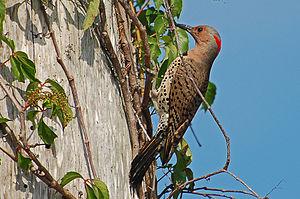
Colaptes est un genre comprenant 10 espèces de pics dont l'aire de répartition s'étend sur les zones néarctique et néotropicale.